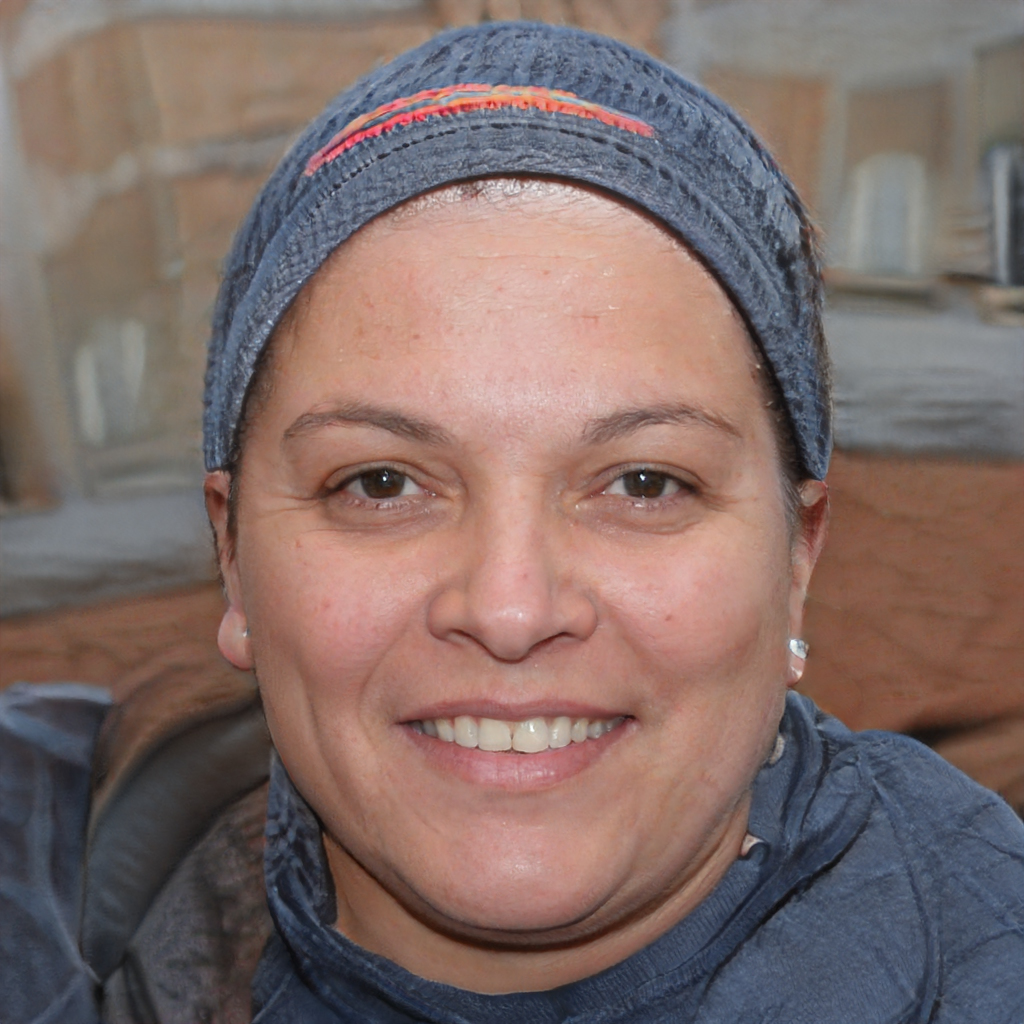
Gender: Female